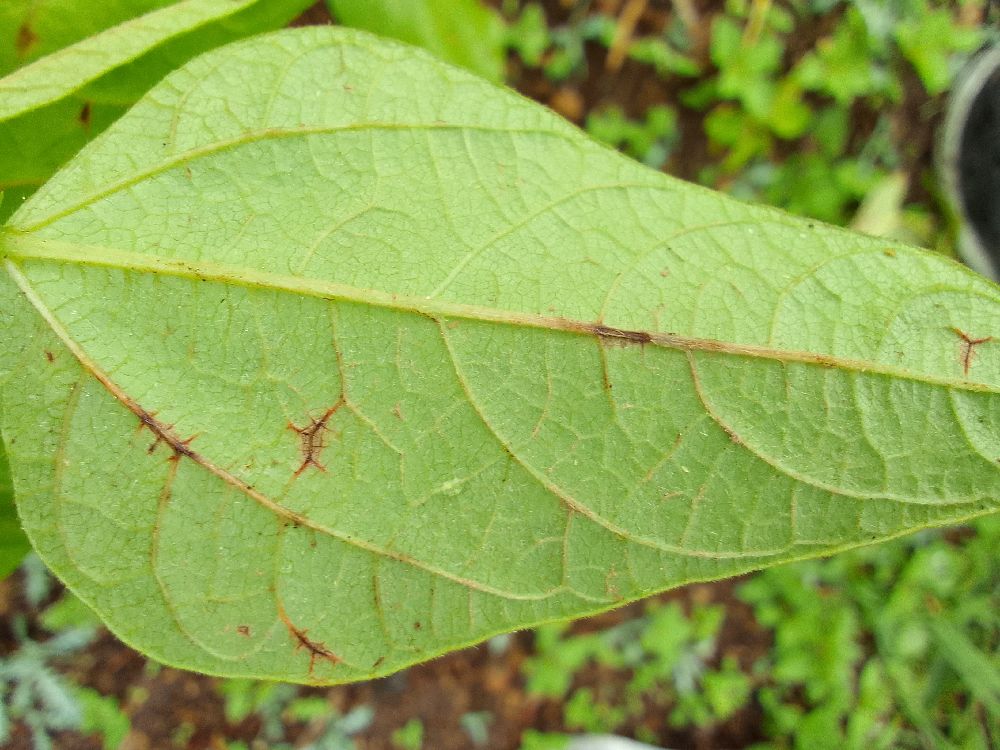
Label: anthracnose